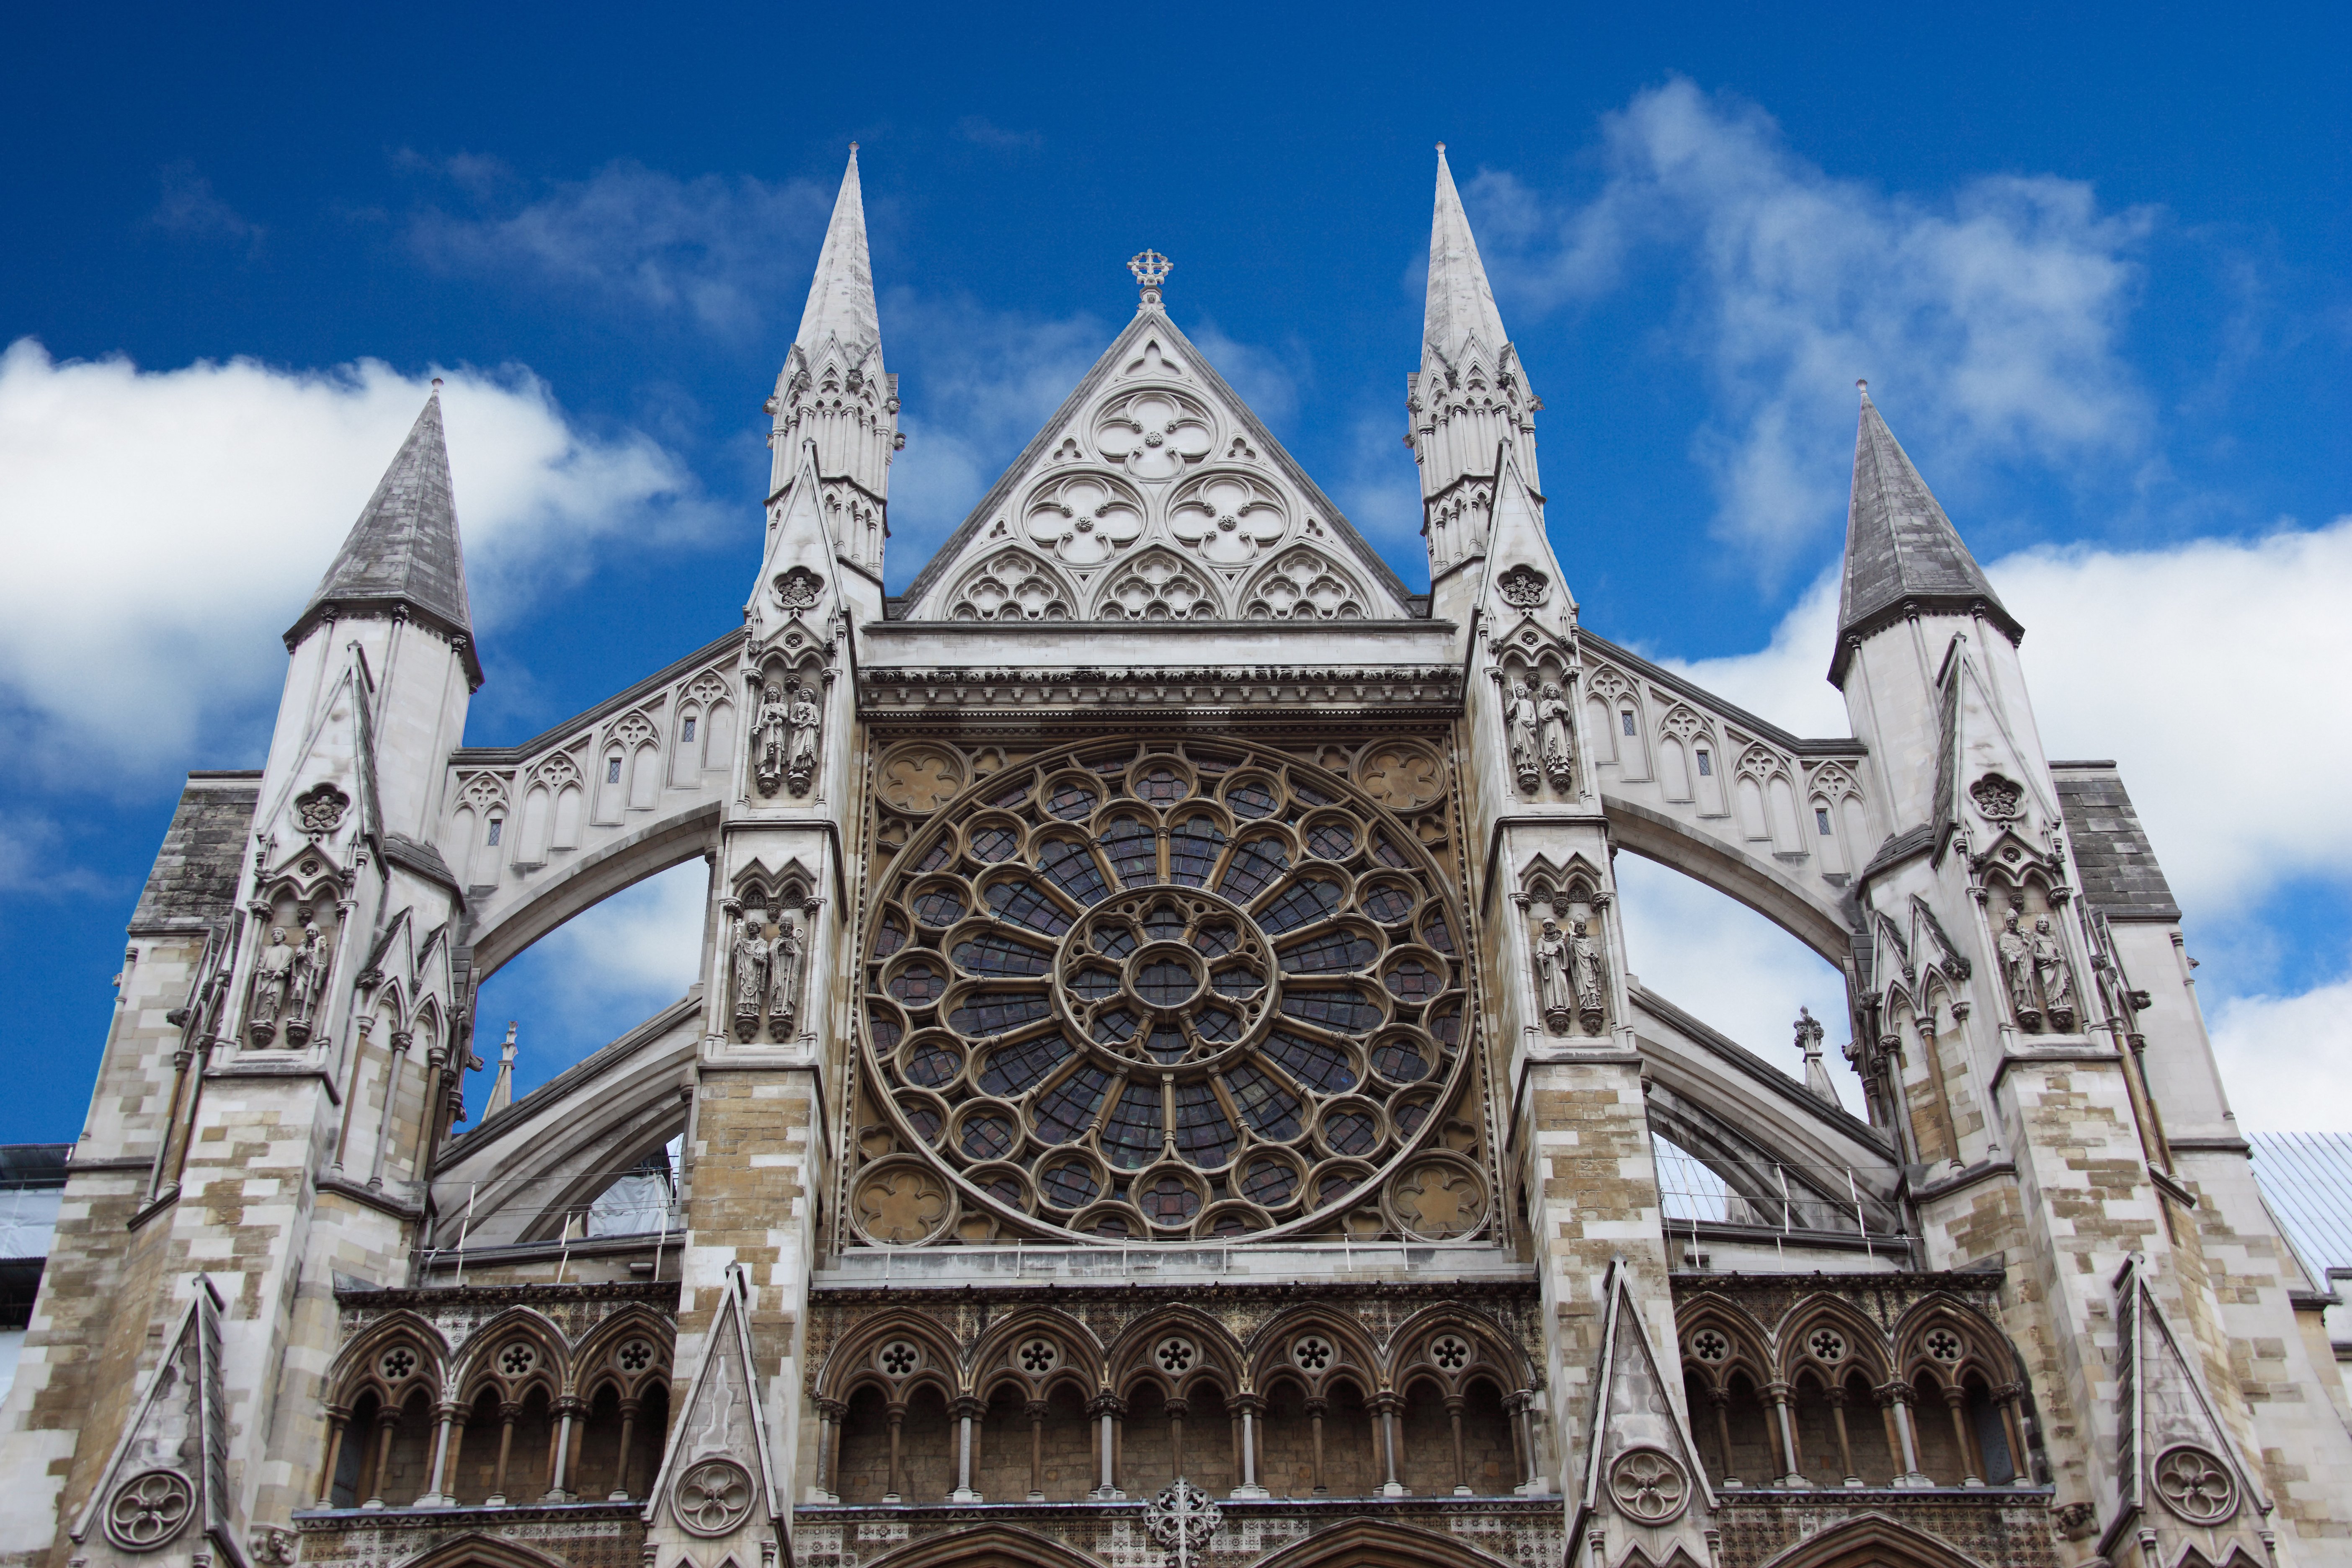
architecture, building, old, city, tower, religion, landmark, facade, church, cathedral, chapel, historic, gothic, place of worship, england, london, spire, monastery, famous, abbey, heritage, unesco, britain, westminster, gothic architecture